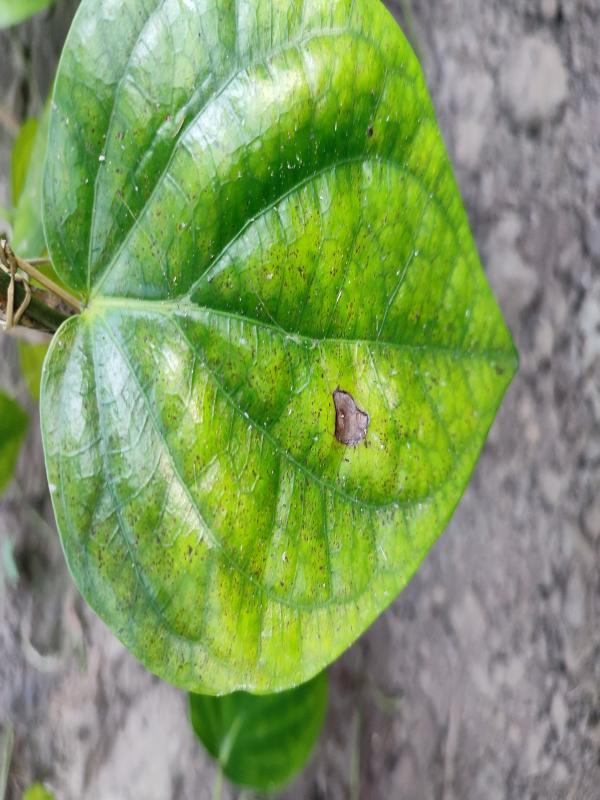
Label: Bacterial_Leaf_Disease